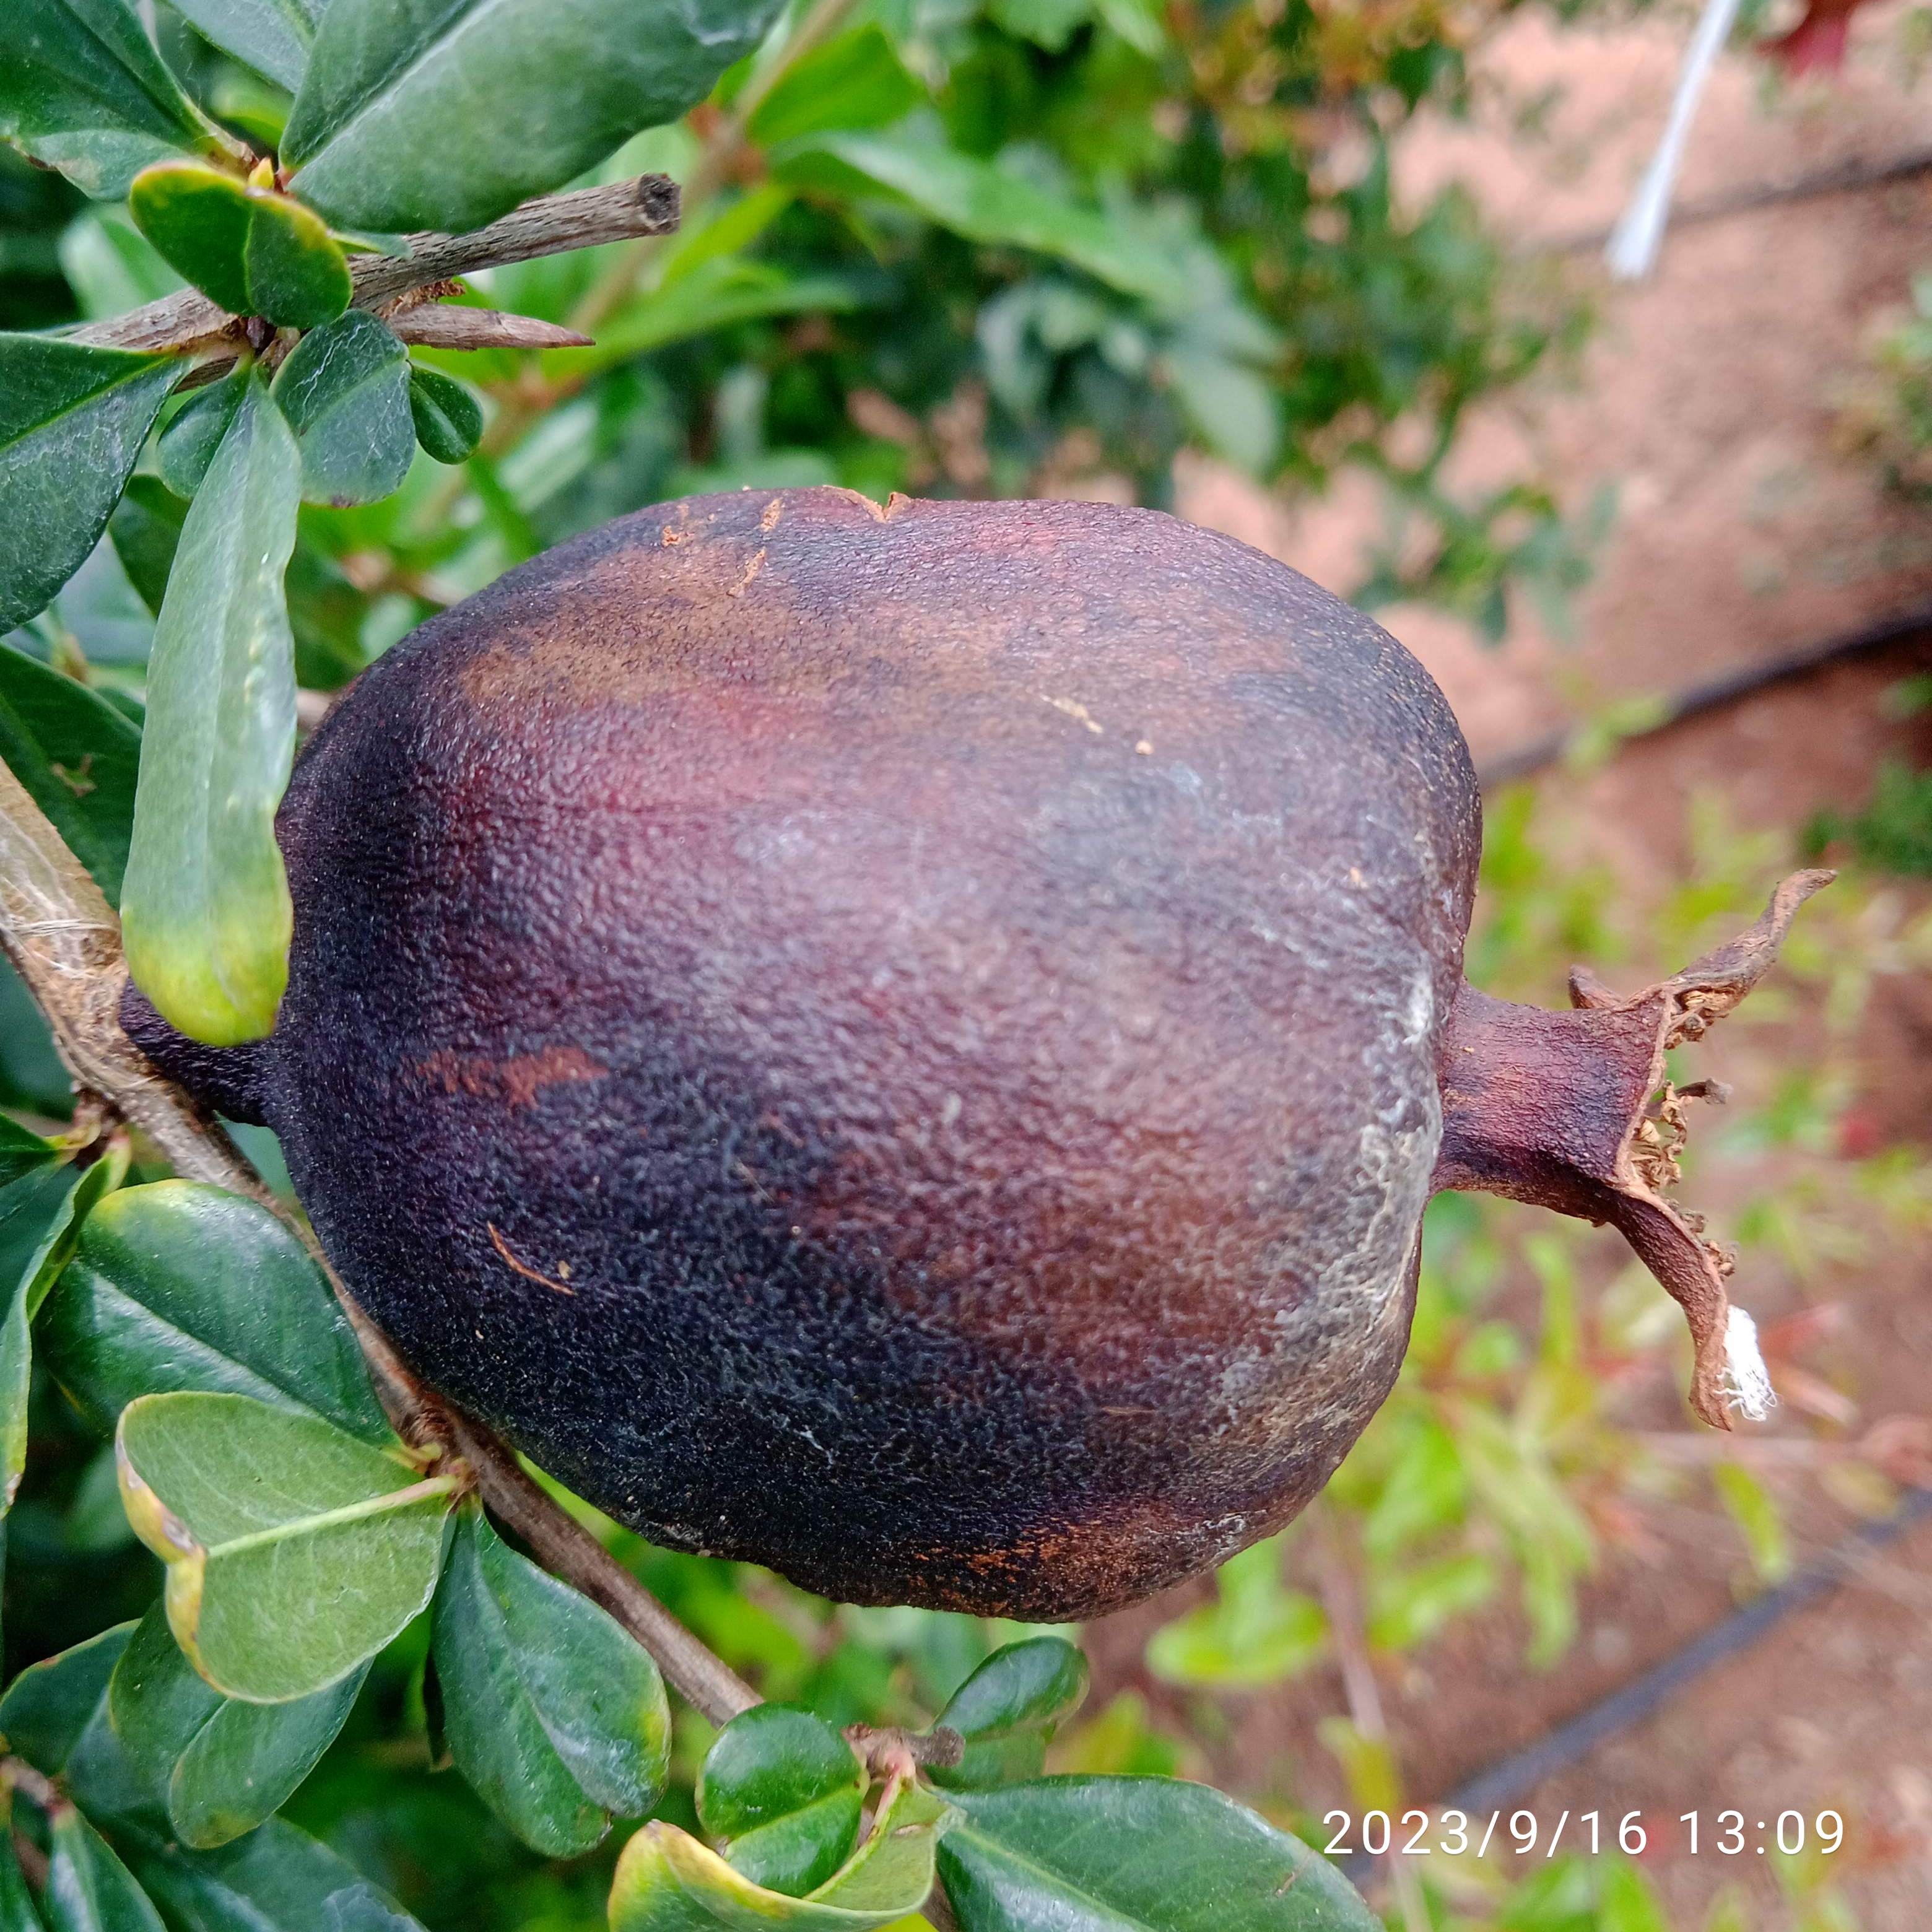
Label: Alternaria